Endometrial ablation

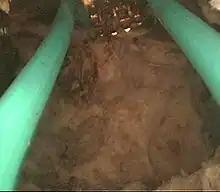
Hysteroscopic image of an endometrial ablation procedure

Several treatment options are available, all of which work by inserting tools into the cervix to destroy the ablate the endometrium. Commonly used ablation systems include: